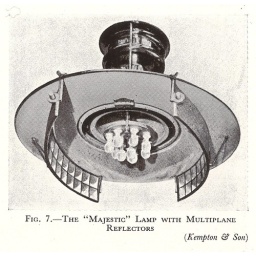
"The Majestic" gas lamp lantern for street lighting, manufactured by Kempton & Sons, c1950